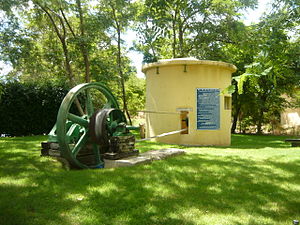
Kfar Malal
Historisk brønd i Kfar Malal
Kfar Malal er en by i Israel. Den er fødestedet for Israels premierminister fra 2001-2006, Ariel Sharon.